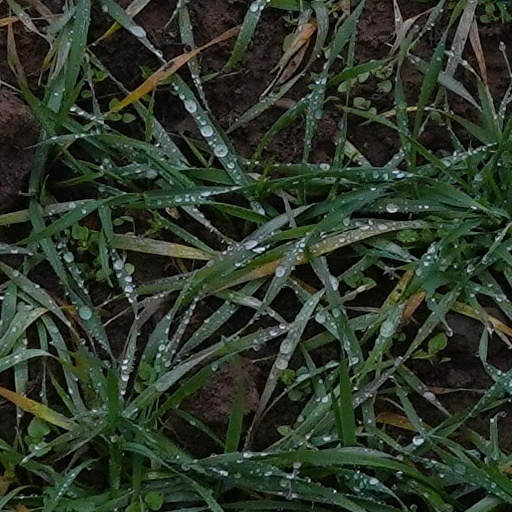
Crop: wheat